Stormy Daniels–Donald Trump scandal

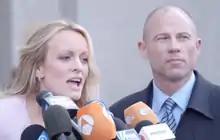
Daniels and Avenatti address the media in 2018.

The court case regarding this incident and its aftermath, Prosecution of Donald Trump in New York, was decided on May 30, 2024, against Trump.